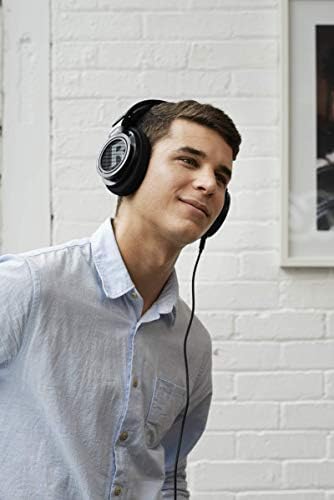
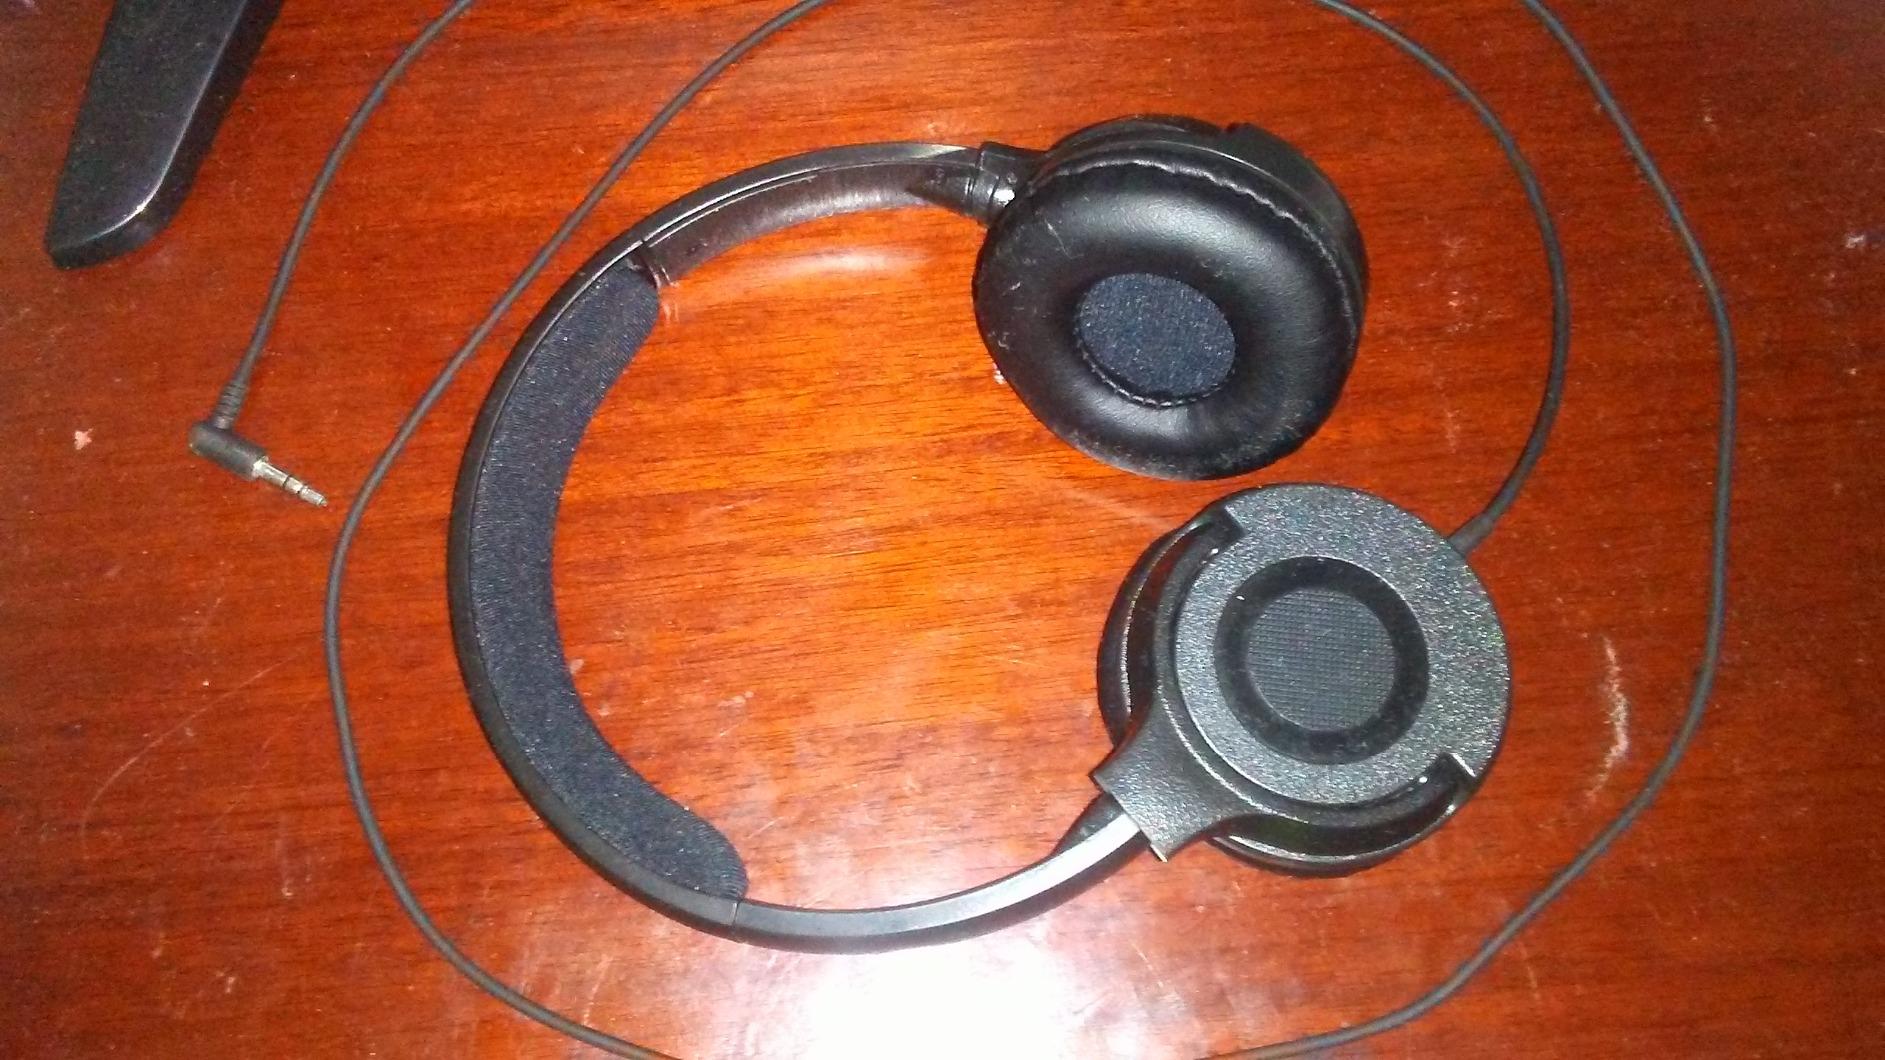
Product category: headphones
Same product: no